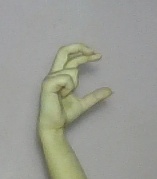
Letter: thal